Dale Armstrong

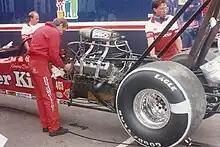
Armstrong (left) working on Kenny Bernstein's car

Dale Armstrong (1941 – November 28, 2014) was a Canadian drag racer and crew chief. After winning 12 National Hot Rod Association (NHRA) and 12 International Hot Rod Association (IHRA) events in the 1970s, including the Pro Comp title in 1975, he became Kenny Bernstein's crew chief. The combination produced four consecutive national championships in Funny Car (1985 to 1988) and another in Top Fuel. Bernstein became the first driver to top the 300 miles per hour mark in an engine tuned by Armstrong. Armstrong has been inducted in numerous halls of fame. He died on November 28, 2014, at his home in Temecula, California, at the age of 73. He had sarcoidosis.